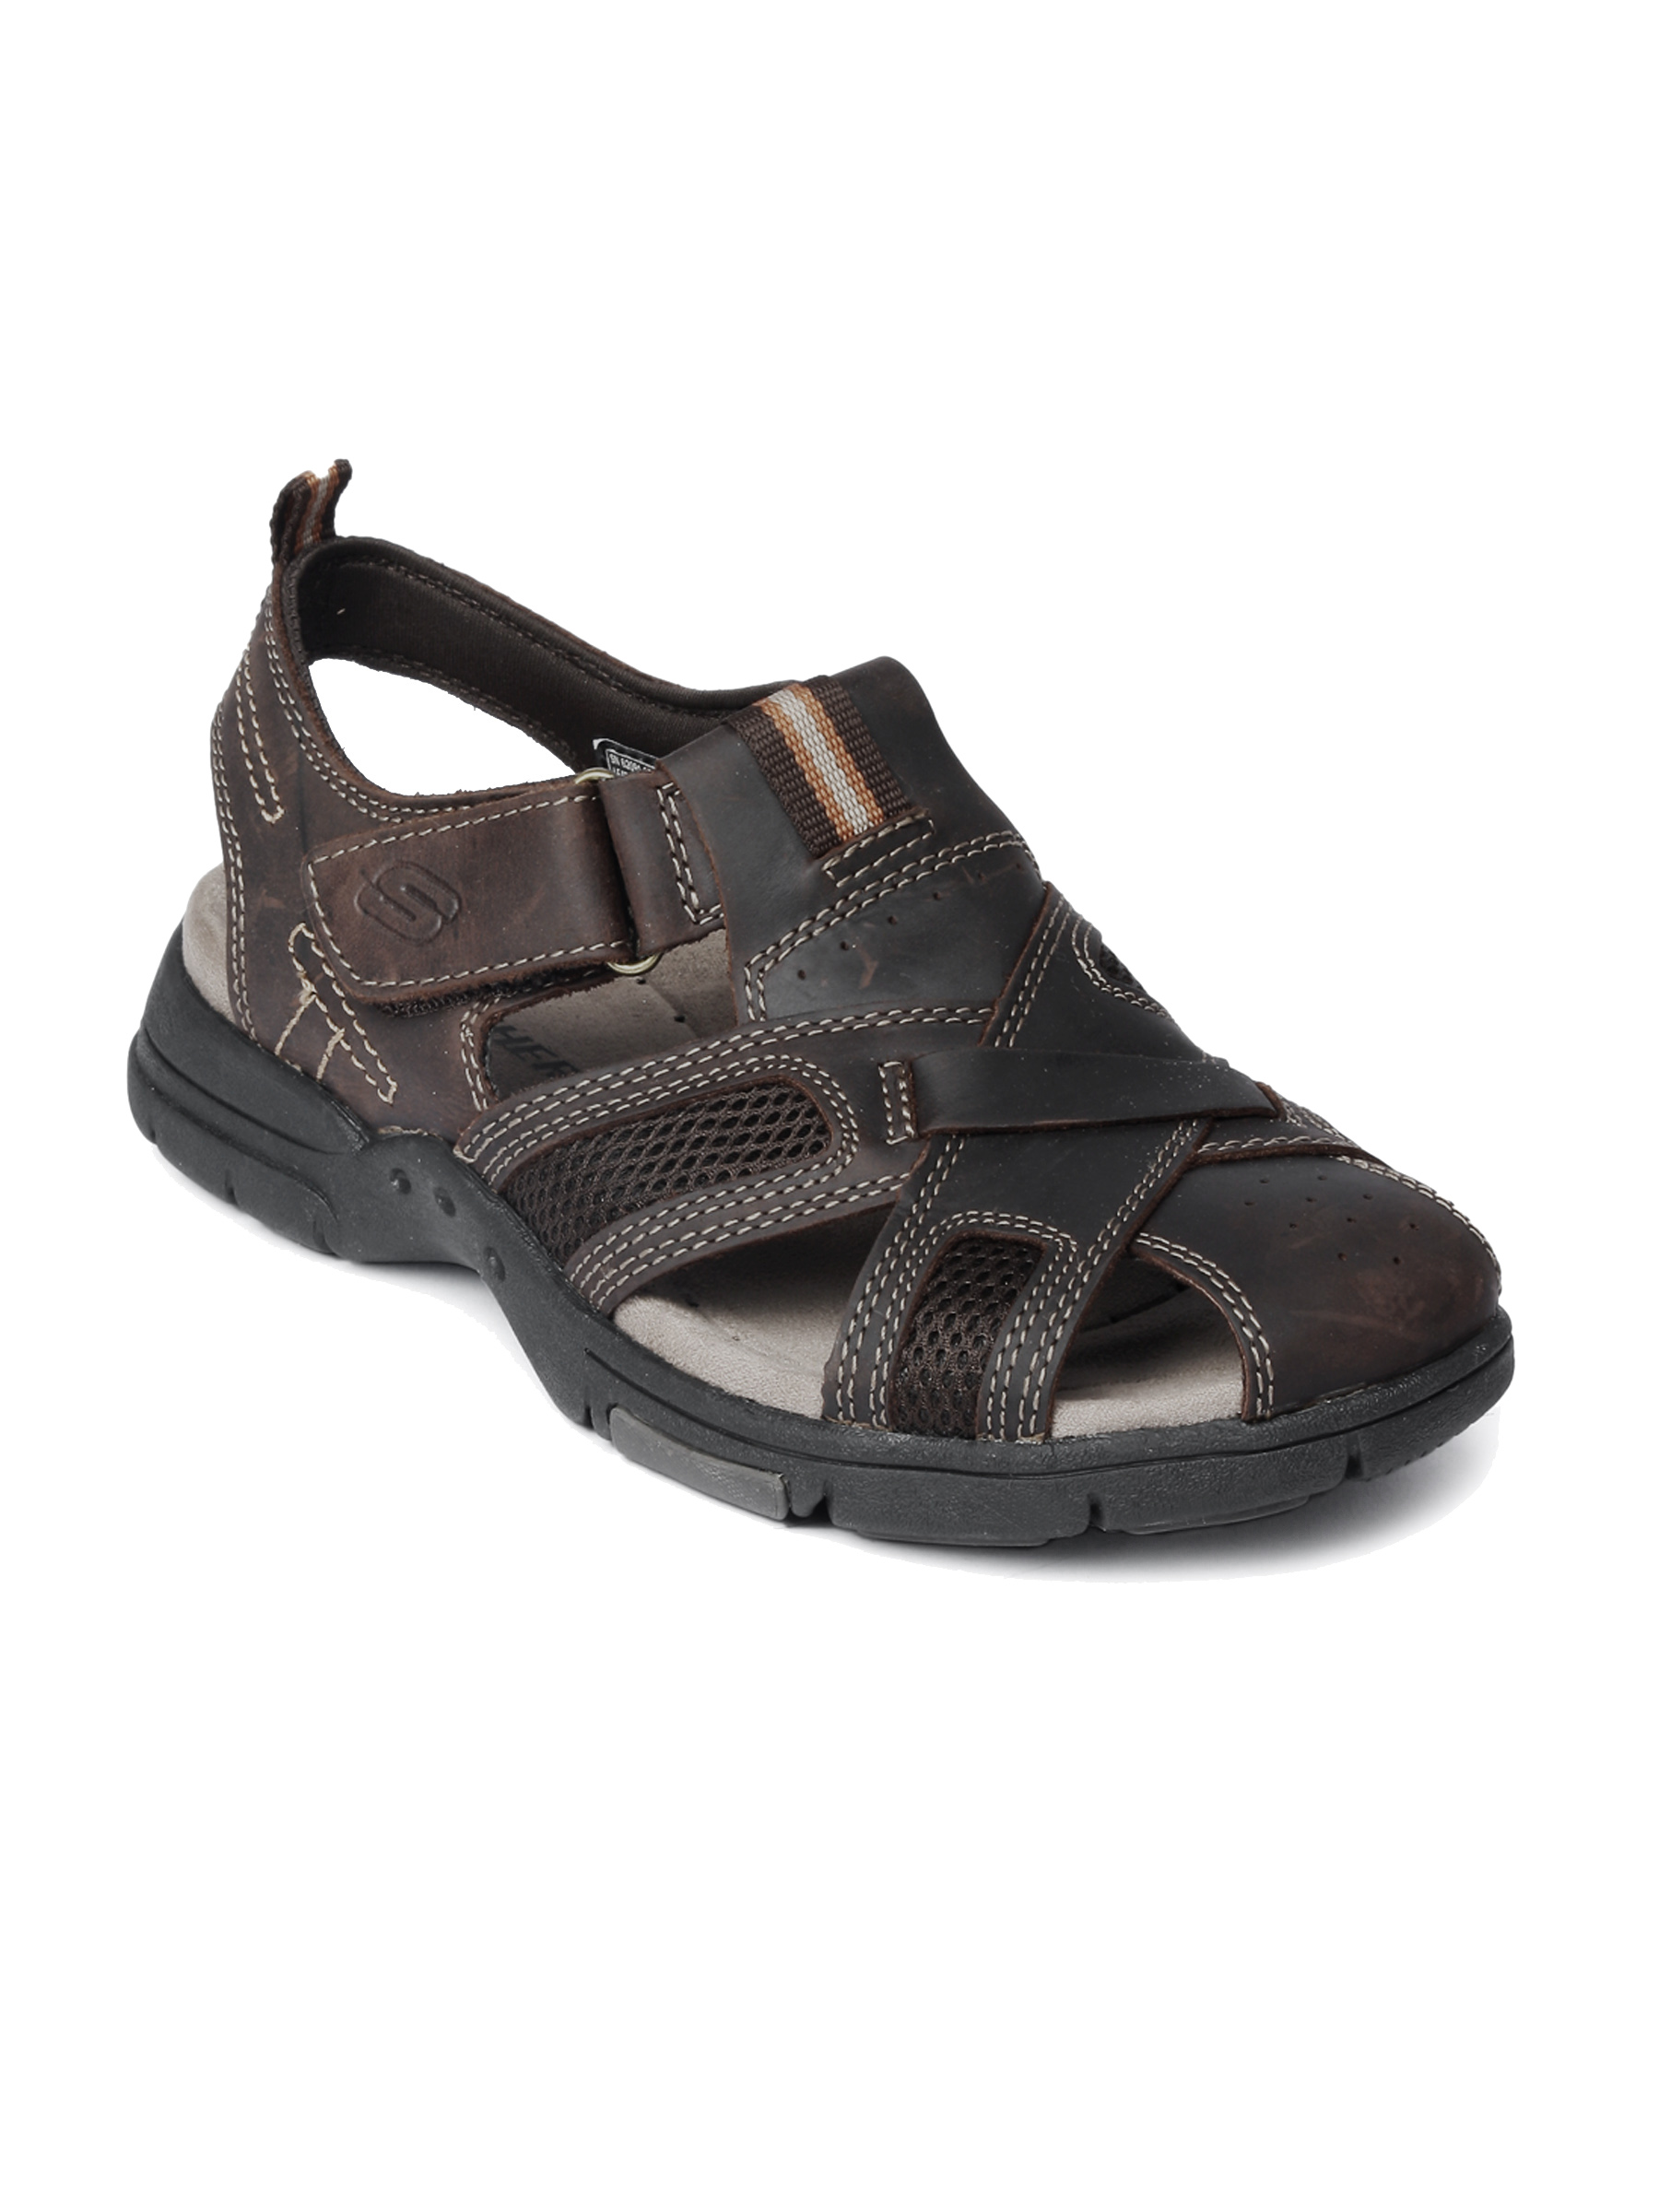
Skechers Men Summers Brown Sandals
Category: Footwear / Sandal / Sandals
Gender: Men
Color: Brown
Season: Fall 2012
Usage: Casual